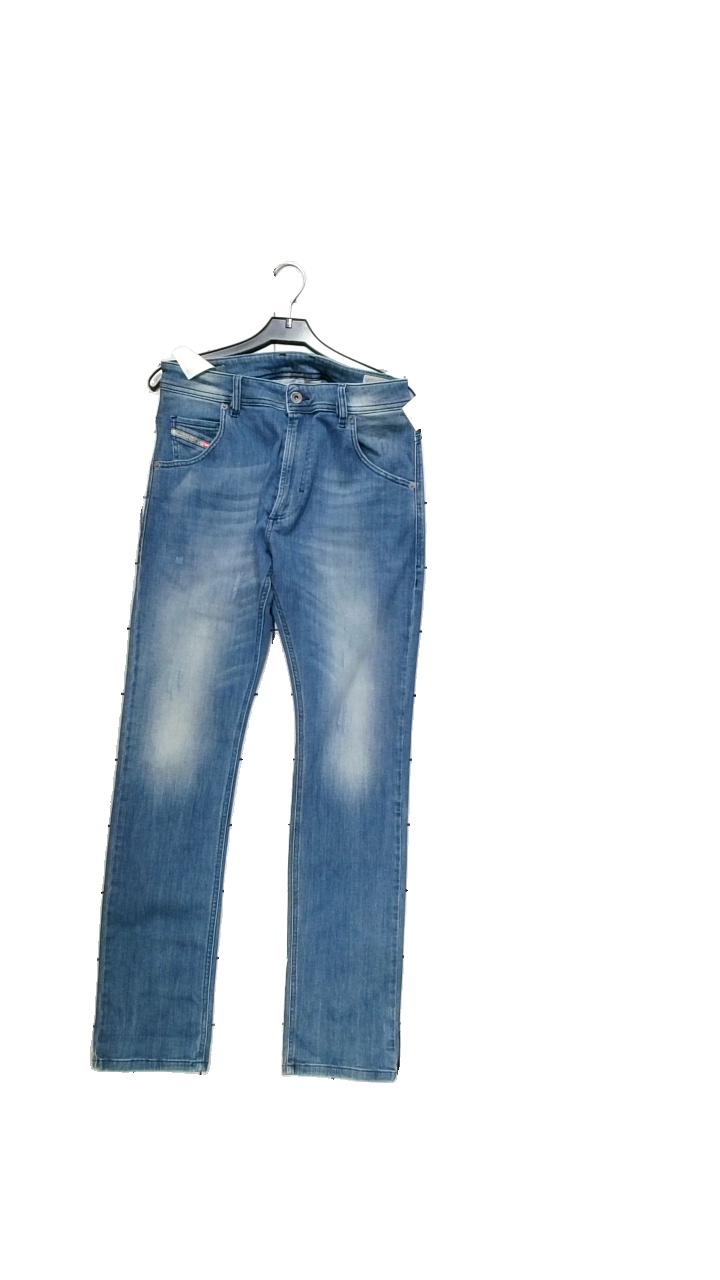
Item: Jeans (Unisex)
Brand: Diesel
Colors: Blue
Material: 92% cotton, 6% elastomultiester, 2% elastane
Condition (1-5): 4
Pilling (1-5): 5
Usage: Reuse
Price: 150-250